Gordon Cooper

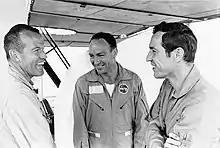
Apollo 10 backup crew (left to right) Cooper, Edgar Mitchell, and Donn Eisele during water egress training in April 1969.

Gemini 5 was originally intended to practice orbital rendezvous with an Agena target vehicle, but this had been deferred to a later mission owing to problems with the Agena. Nonetheless, Cooper practiced bringing his spacecraft to a predetermined location in space. This raised confidence for achieving rendezvous with an actual spacecraft on subsequent missions, and ultimately in lunar orbit. Cooper and Conrad were able to carry out all but one of the scheduled experiments, most of which were related to orbital photography.